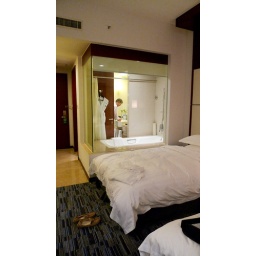
strange glass wall bathroom in hotel room